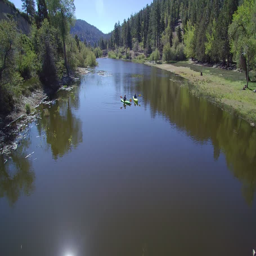
aerial view shot from a drone of kayakers on a small lake